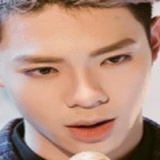
ca sĩ Erik